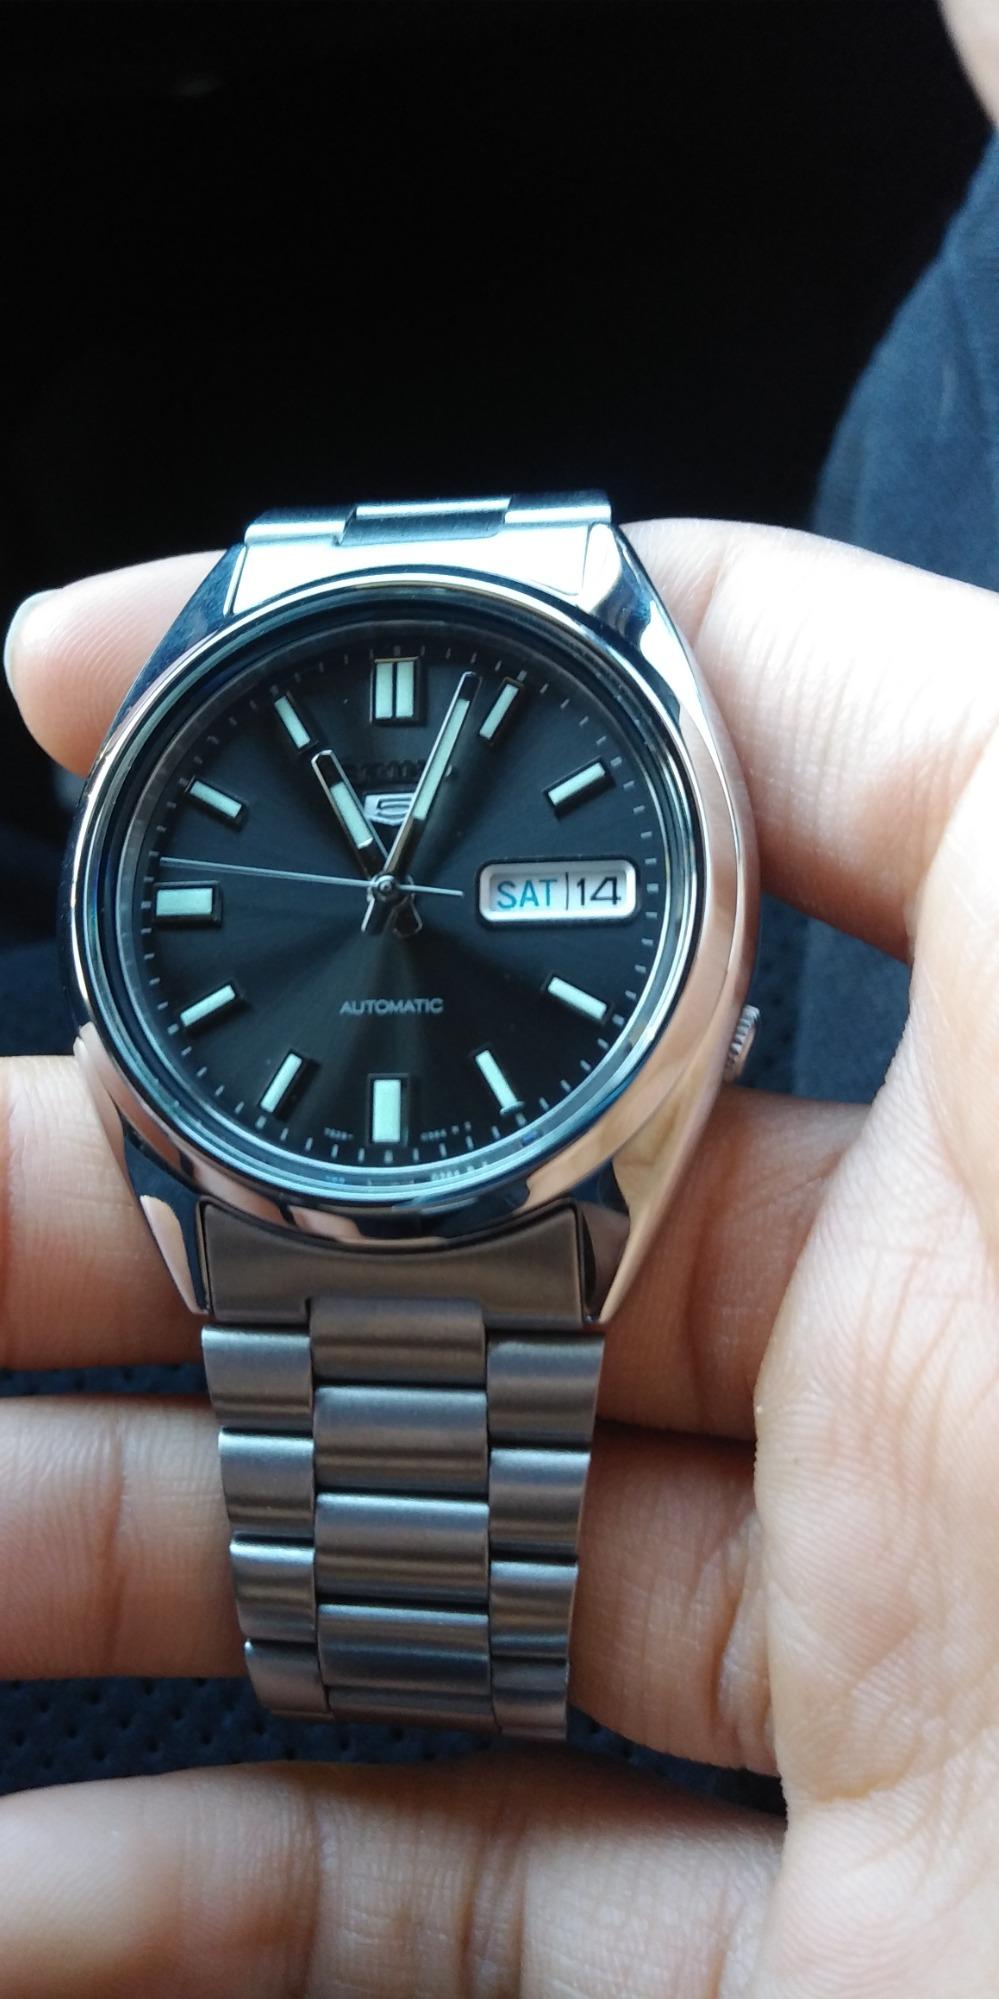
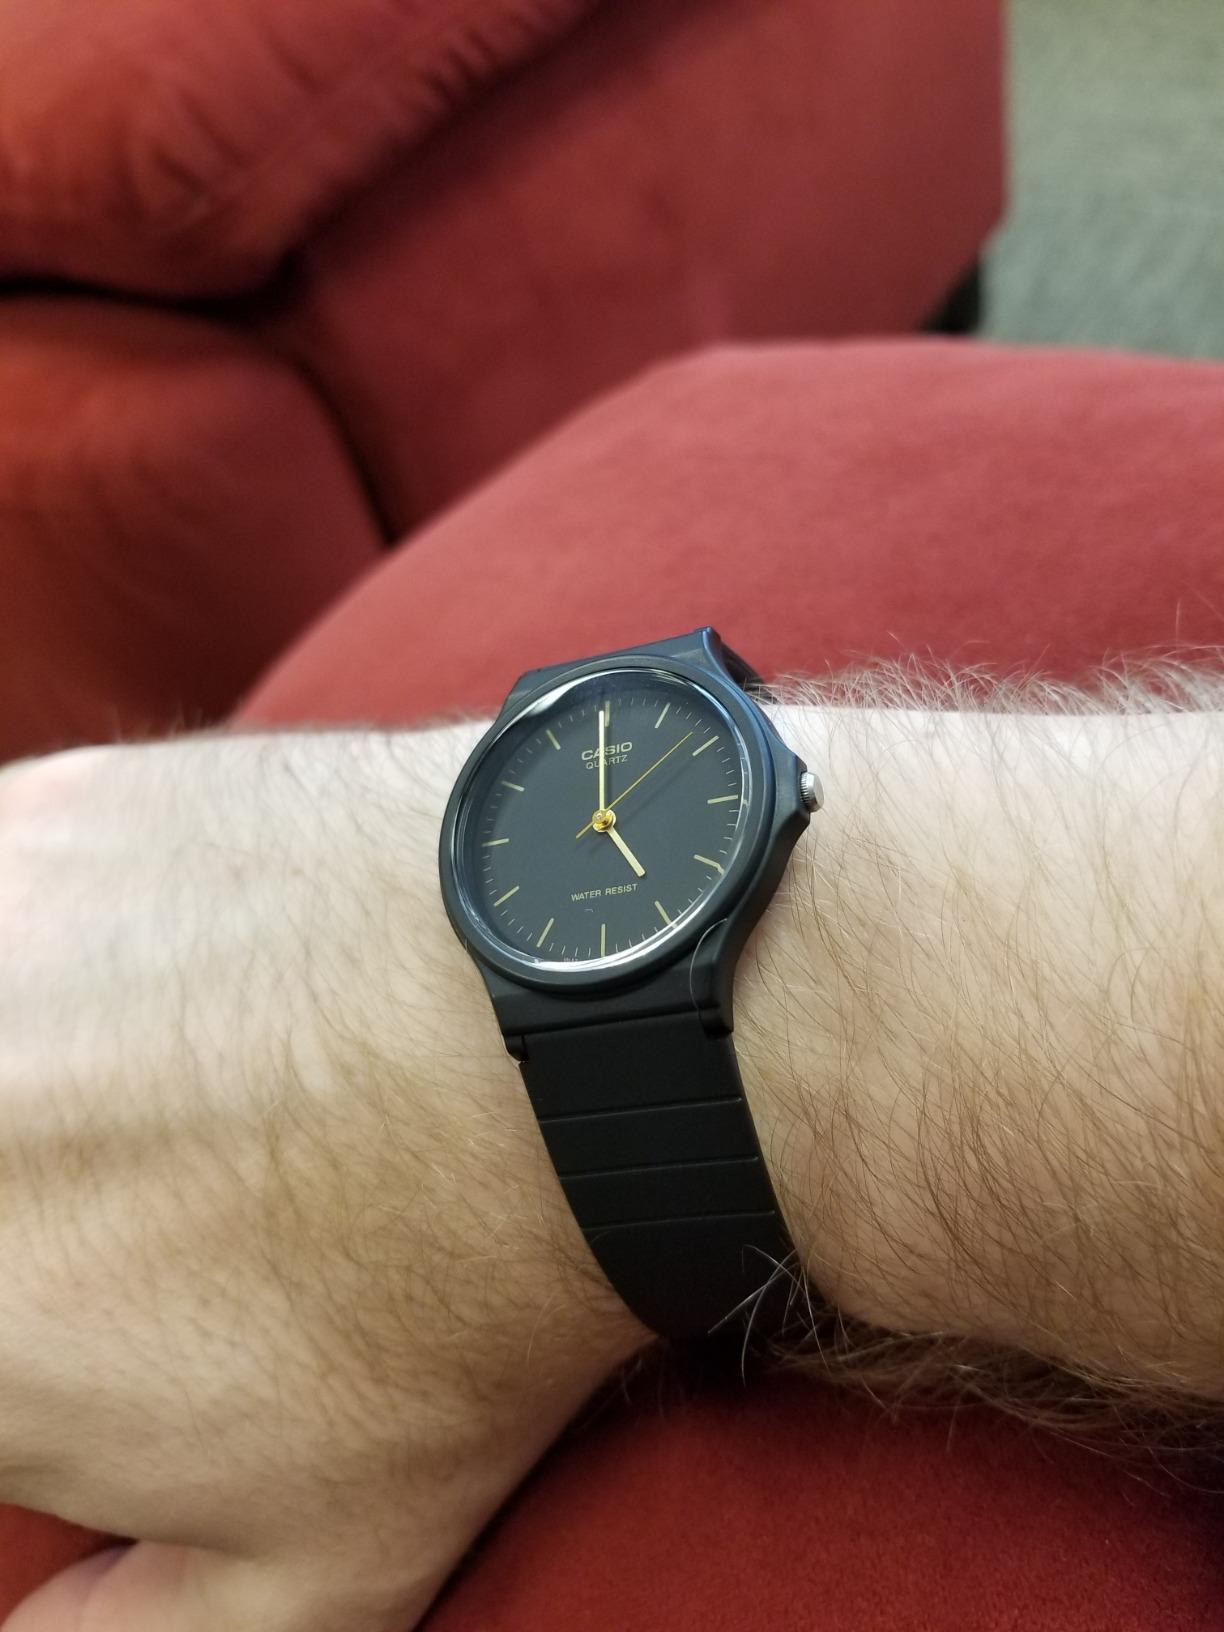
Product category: accessories_watch
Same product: no